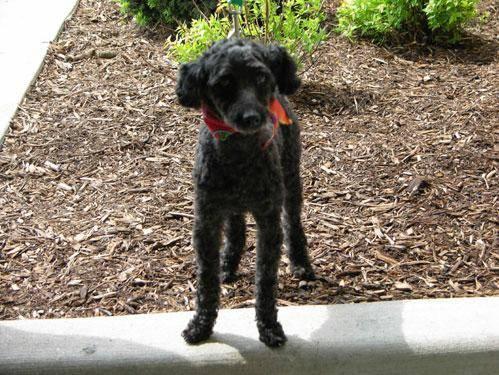
dog